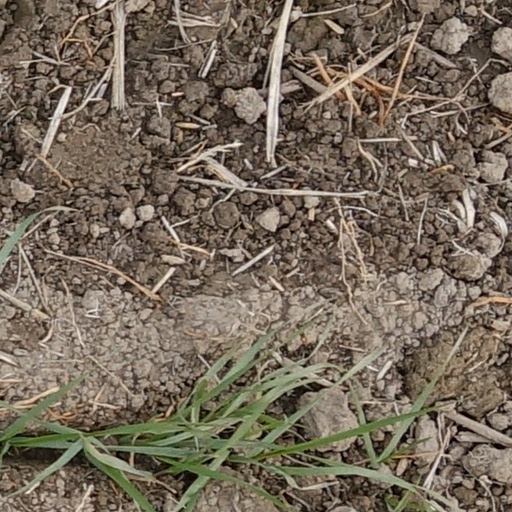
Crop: wheat